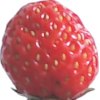
Label: strawberry